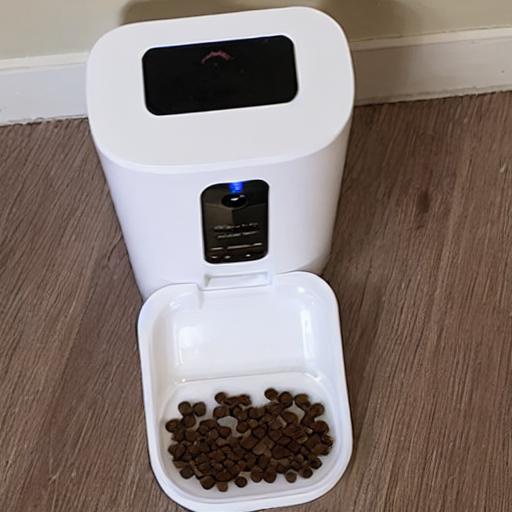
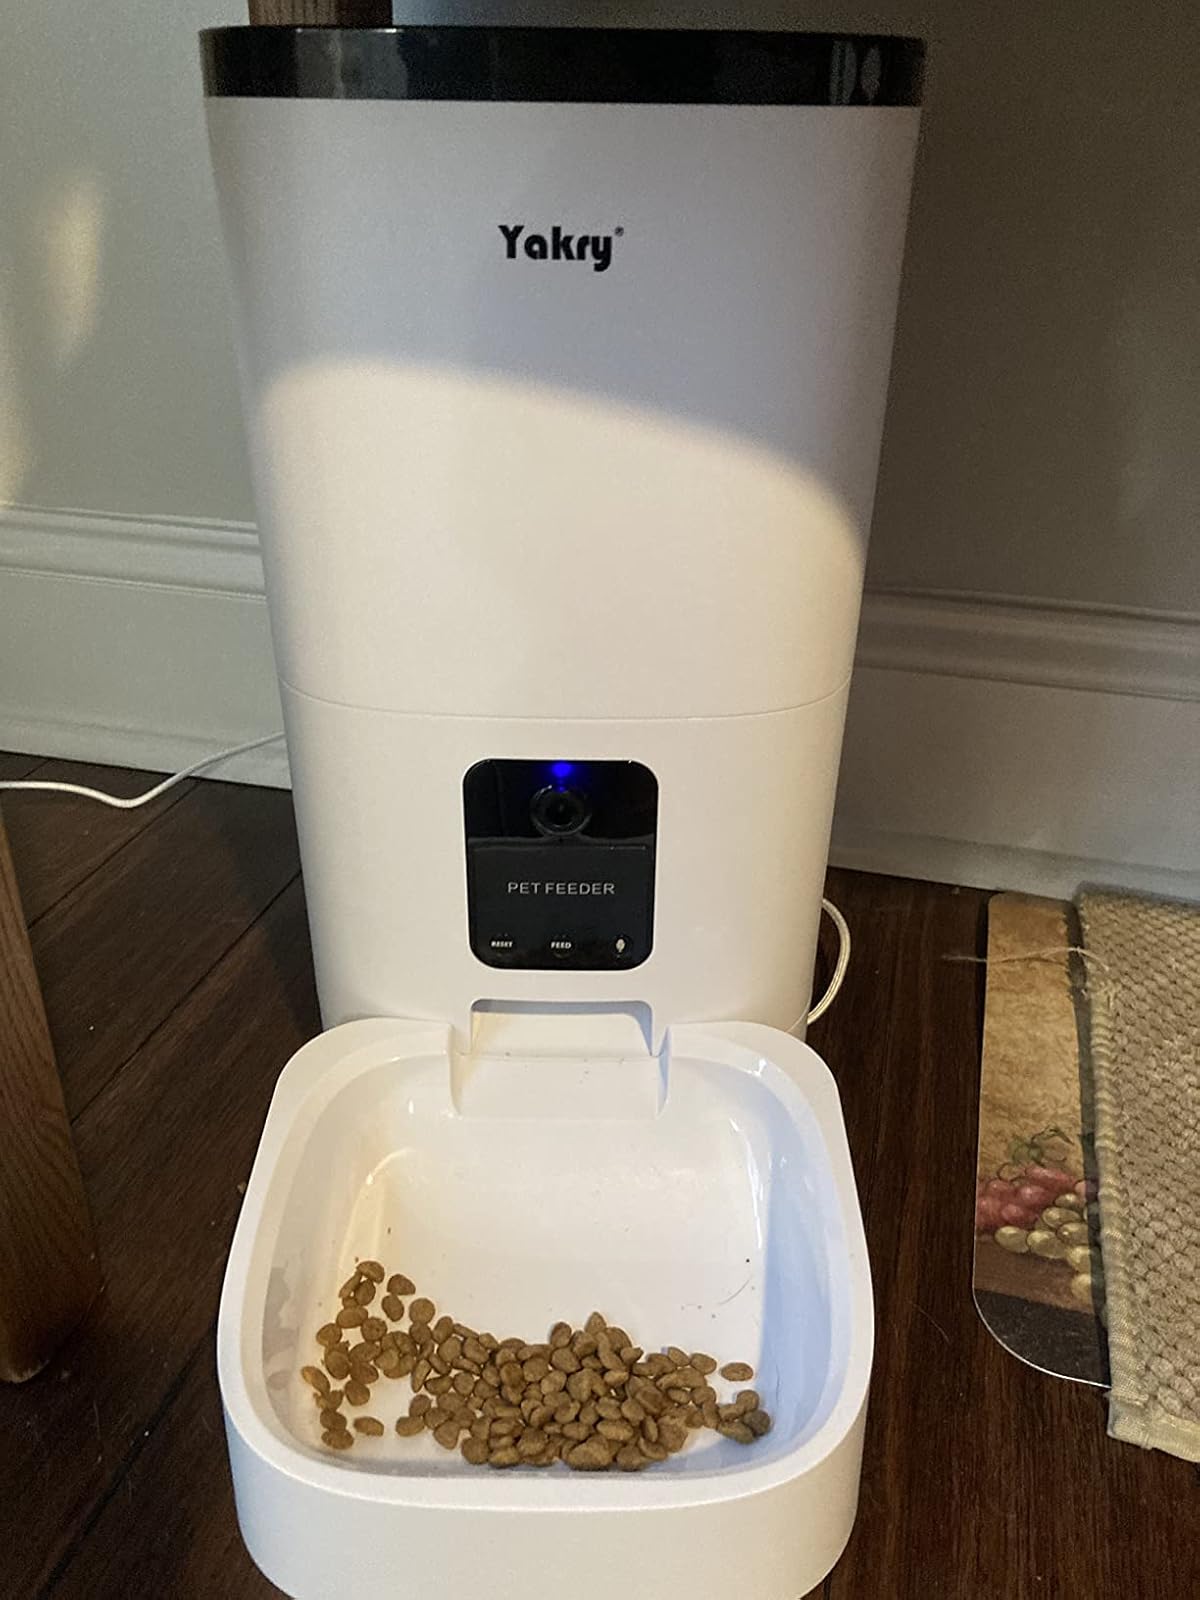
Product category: items_feeder
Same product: no